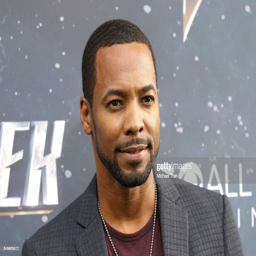
actor attends the premiere held .